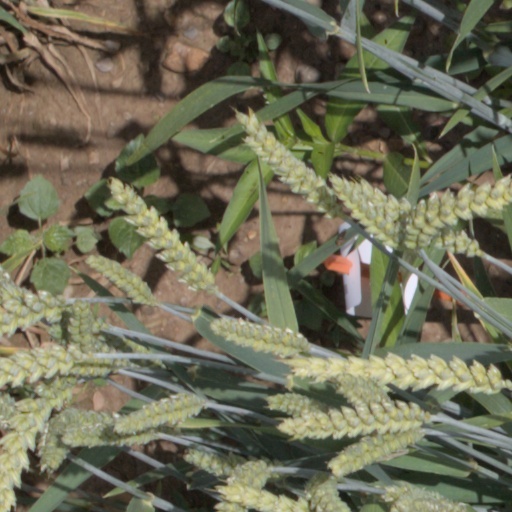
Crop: wheat